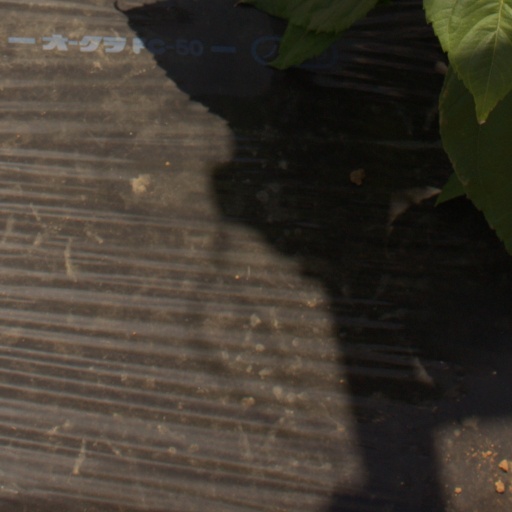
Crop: Jerusalem artichoke